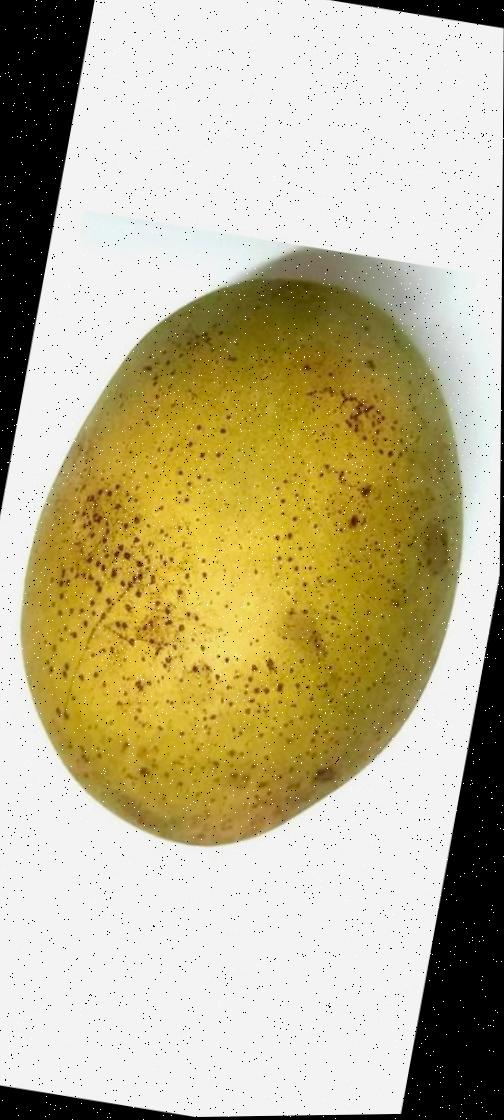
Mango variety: Shada